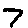
Label: 7